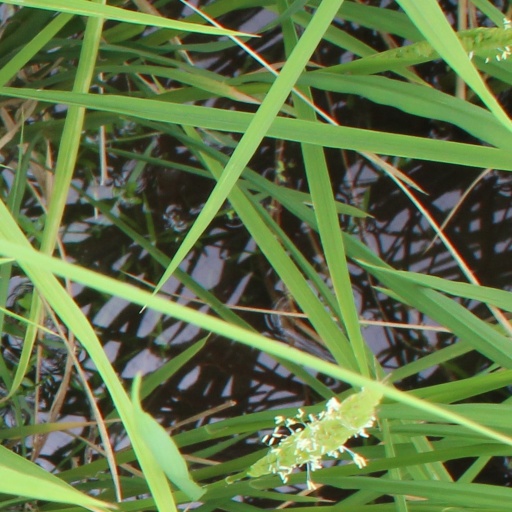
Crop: rice